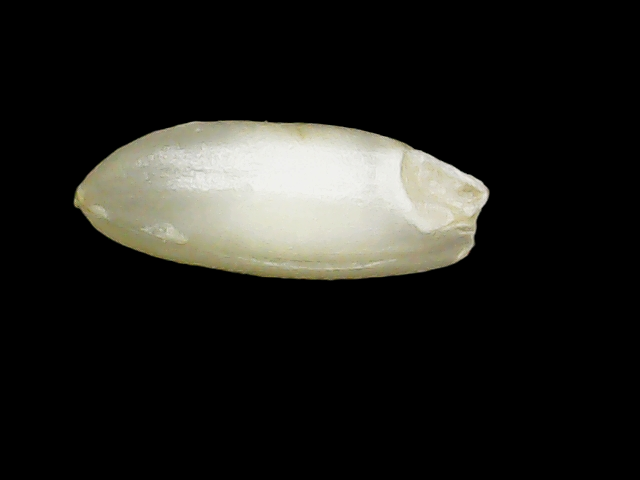
Rice variety: Binadhan10